Chłopomania

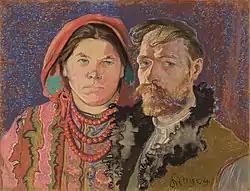
Painter and playwright Stanisław Wyspiański, self-portrait with peasant wife Teofilia Pytko, 1904

Chłopomania or Khlopomanstvo are historical and literary terms inspired by the Young Poland modernist movement and the Ukrainian Hromady. The expressions refer to the intelligentsia's fascination with, and interest in, the peasantry in late-19th-century Galicia and right-bank Ukraine.